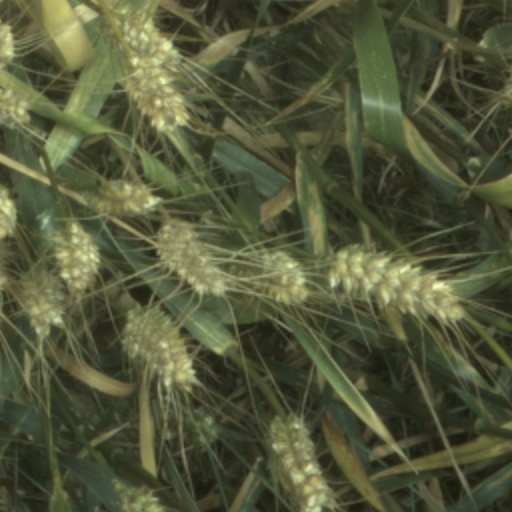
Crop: wheat